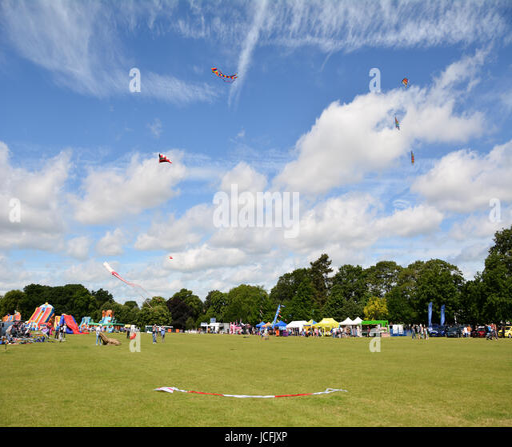
scenes of kite flying from festival